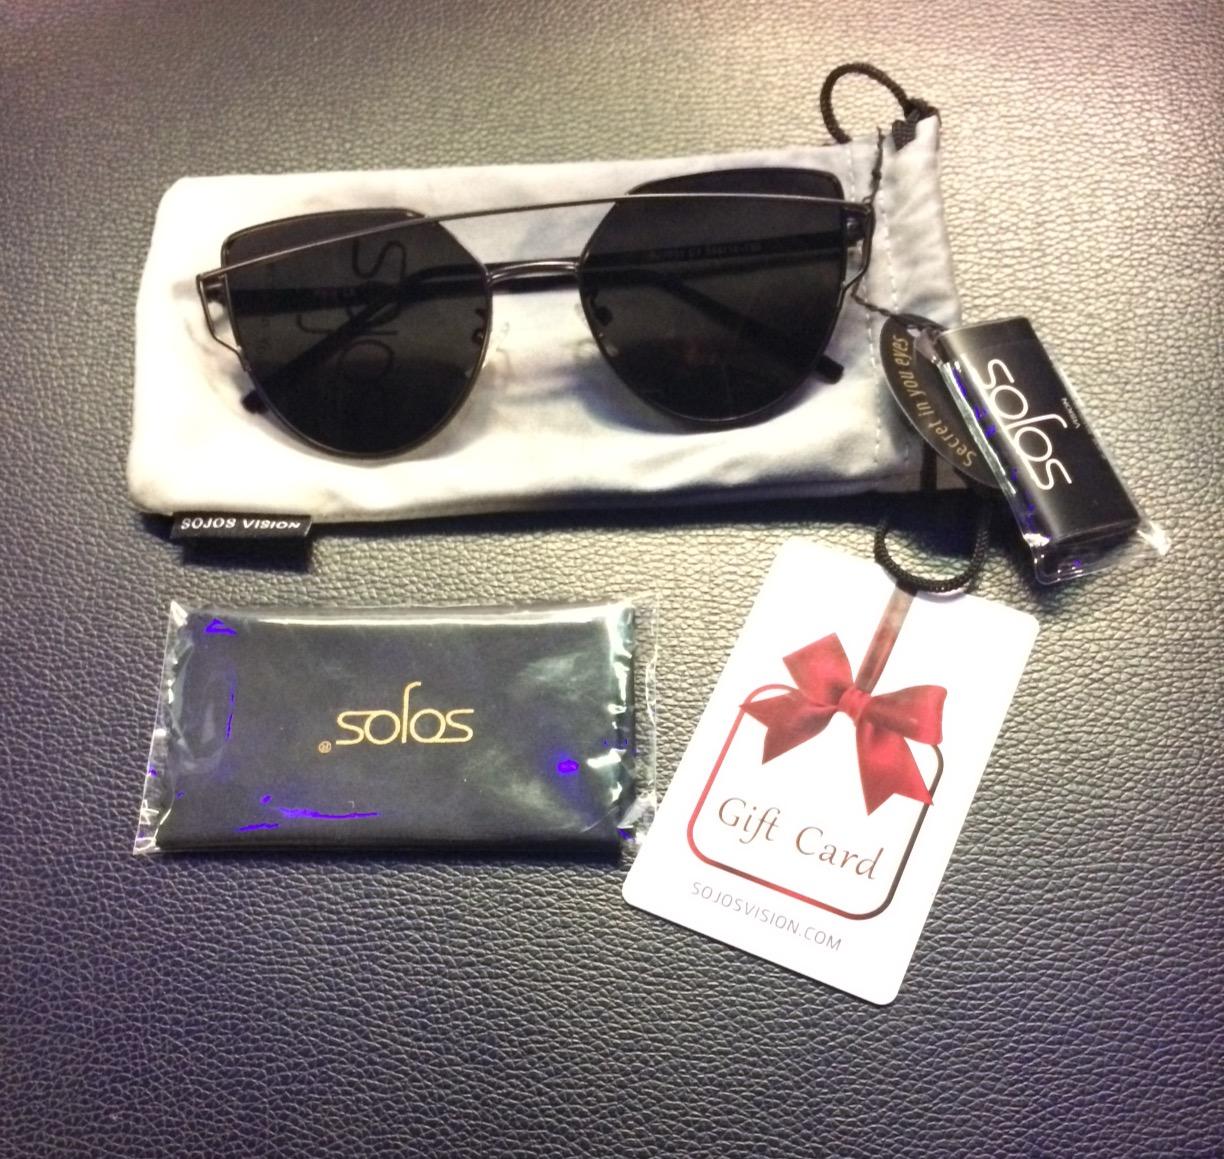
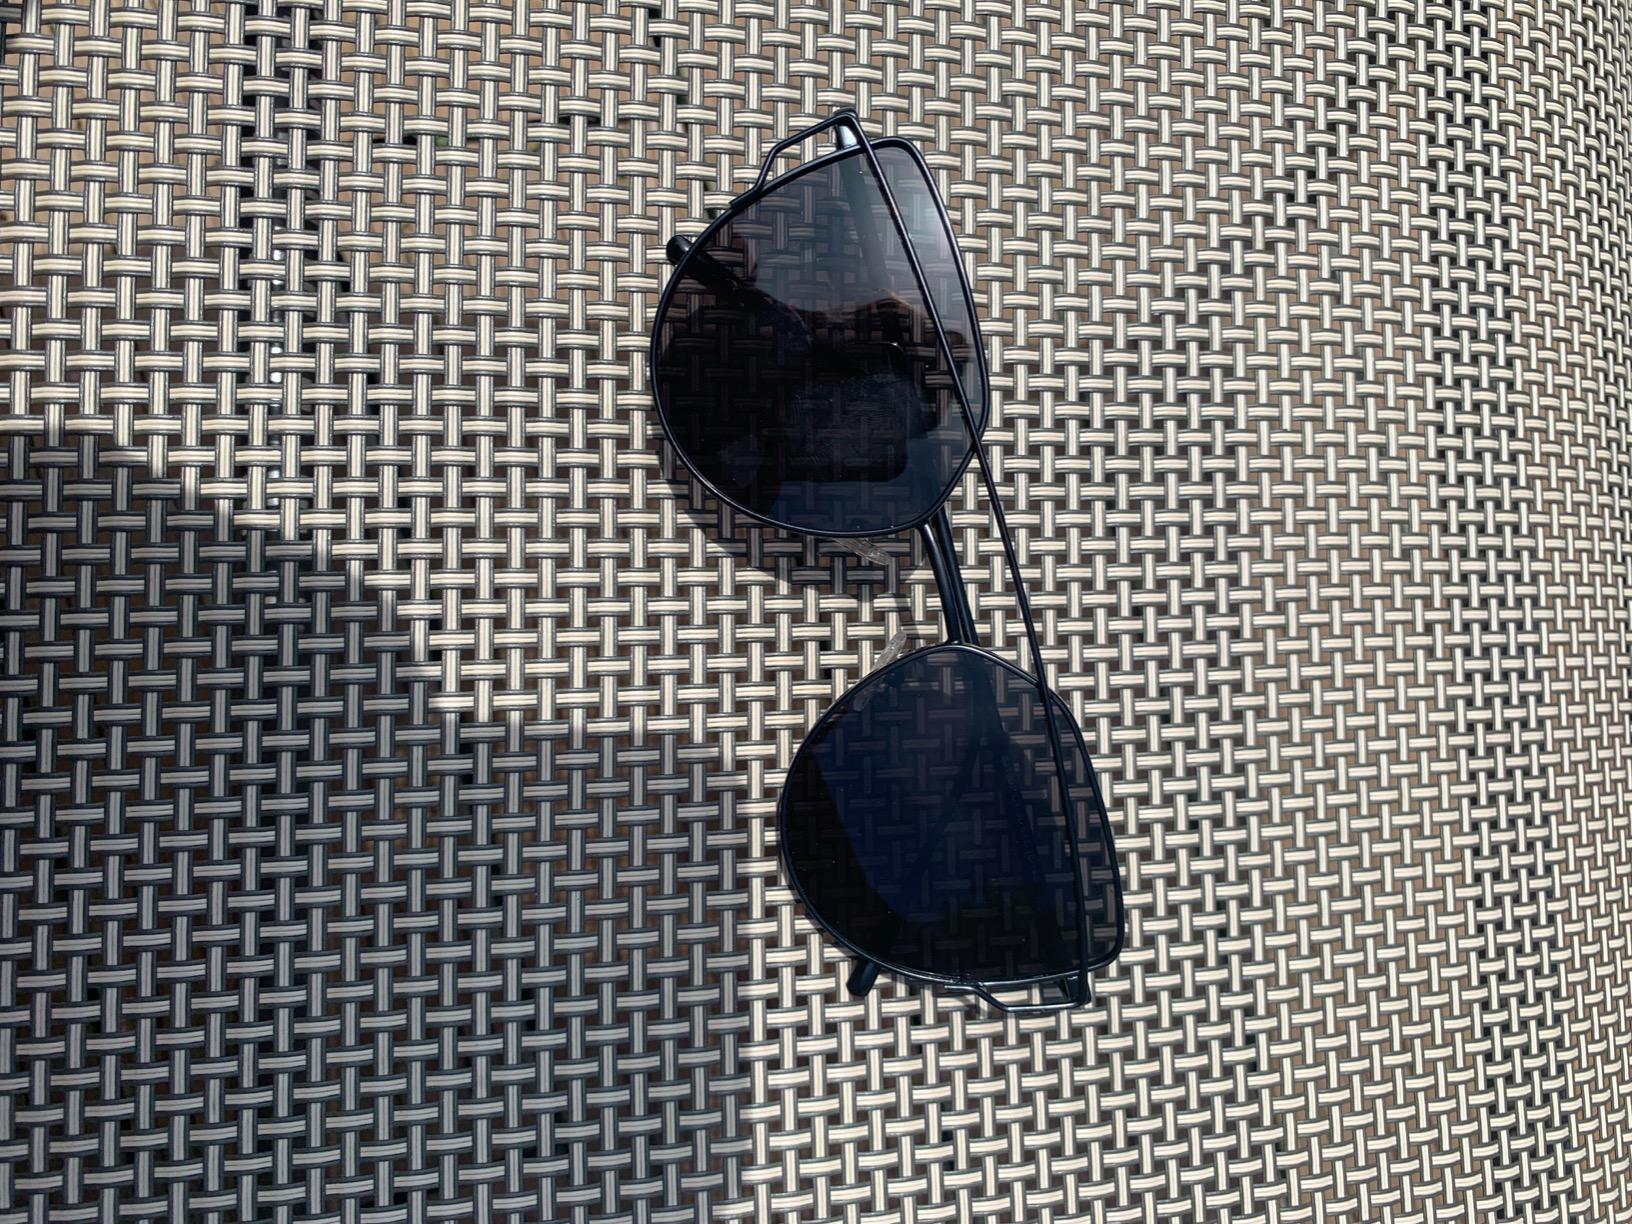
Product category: accessories_sunglasses
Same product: yes